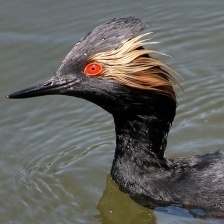
Species: BLACK-NECKED GREBE
Scientific name: PODICEPS NIGRICOLLIS